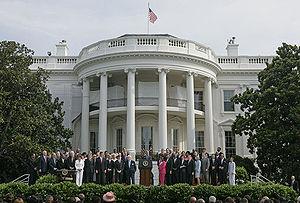
Alpha Phi Alpha est, aux États-Unis, la première fraternité interuniversitaire à avoir été créée par des Afro-Américains. Fondée le 4 décembre 1906 sur le campus de l'université Cornell à Ithaca, dans l'État de New York, l'organisation utilise pour se représenter des symboles et des icônes empruntés à l'Égypte antique. La fraternité, qui s'est ouverte à toutes personnes masculines en 1945, a rassemblé depuis ses débuts plus de 175 000 membres. Ses archives sont conservées au Centre de recherche Moorland-Spingarn, un centre de recherche consacré à l'histoire et à la culture des communautés d'origine africaine.